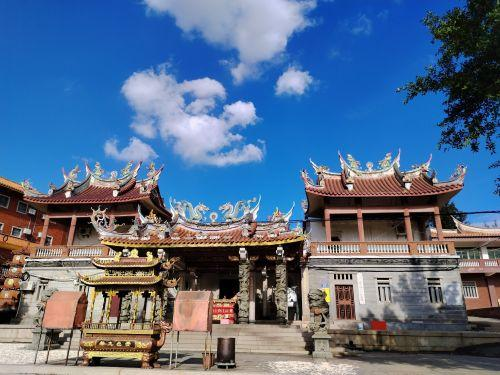
地标名称：南天禅寺
所在城市：泉州市·晋江市